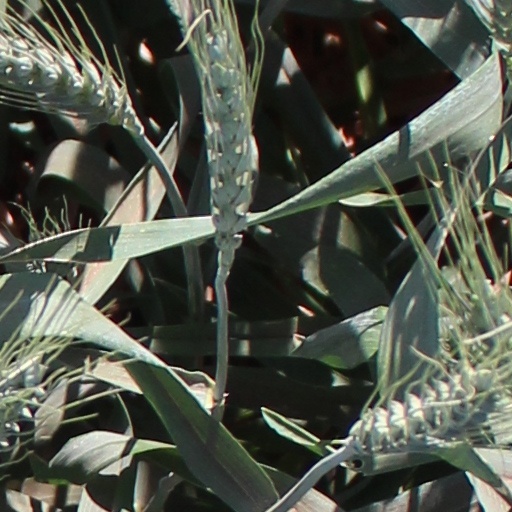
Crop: wheat